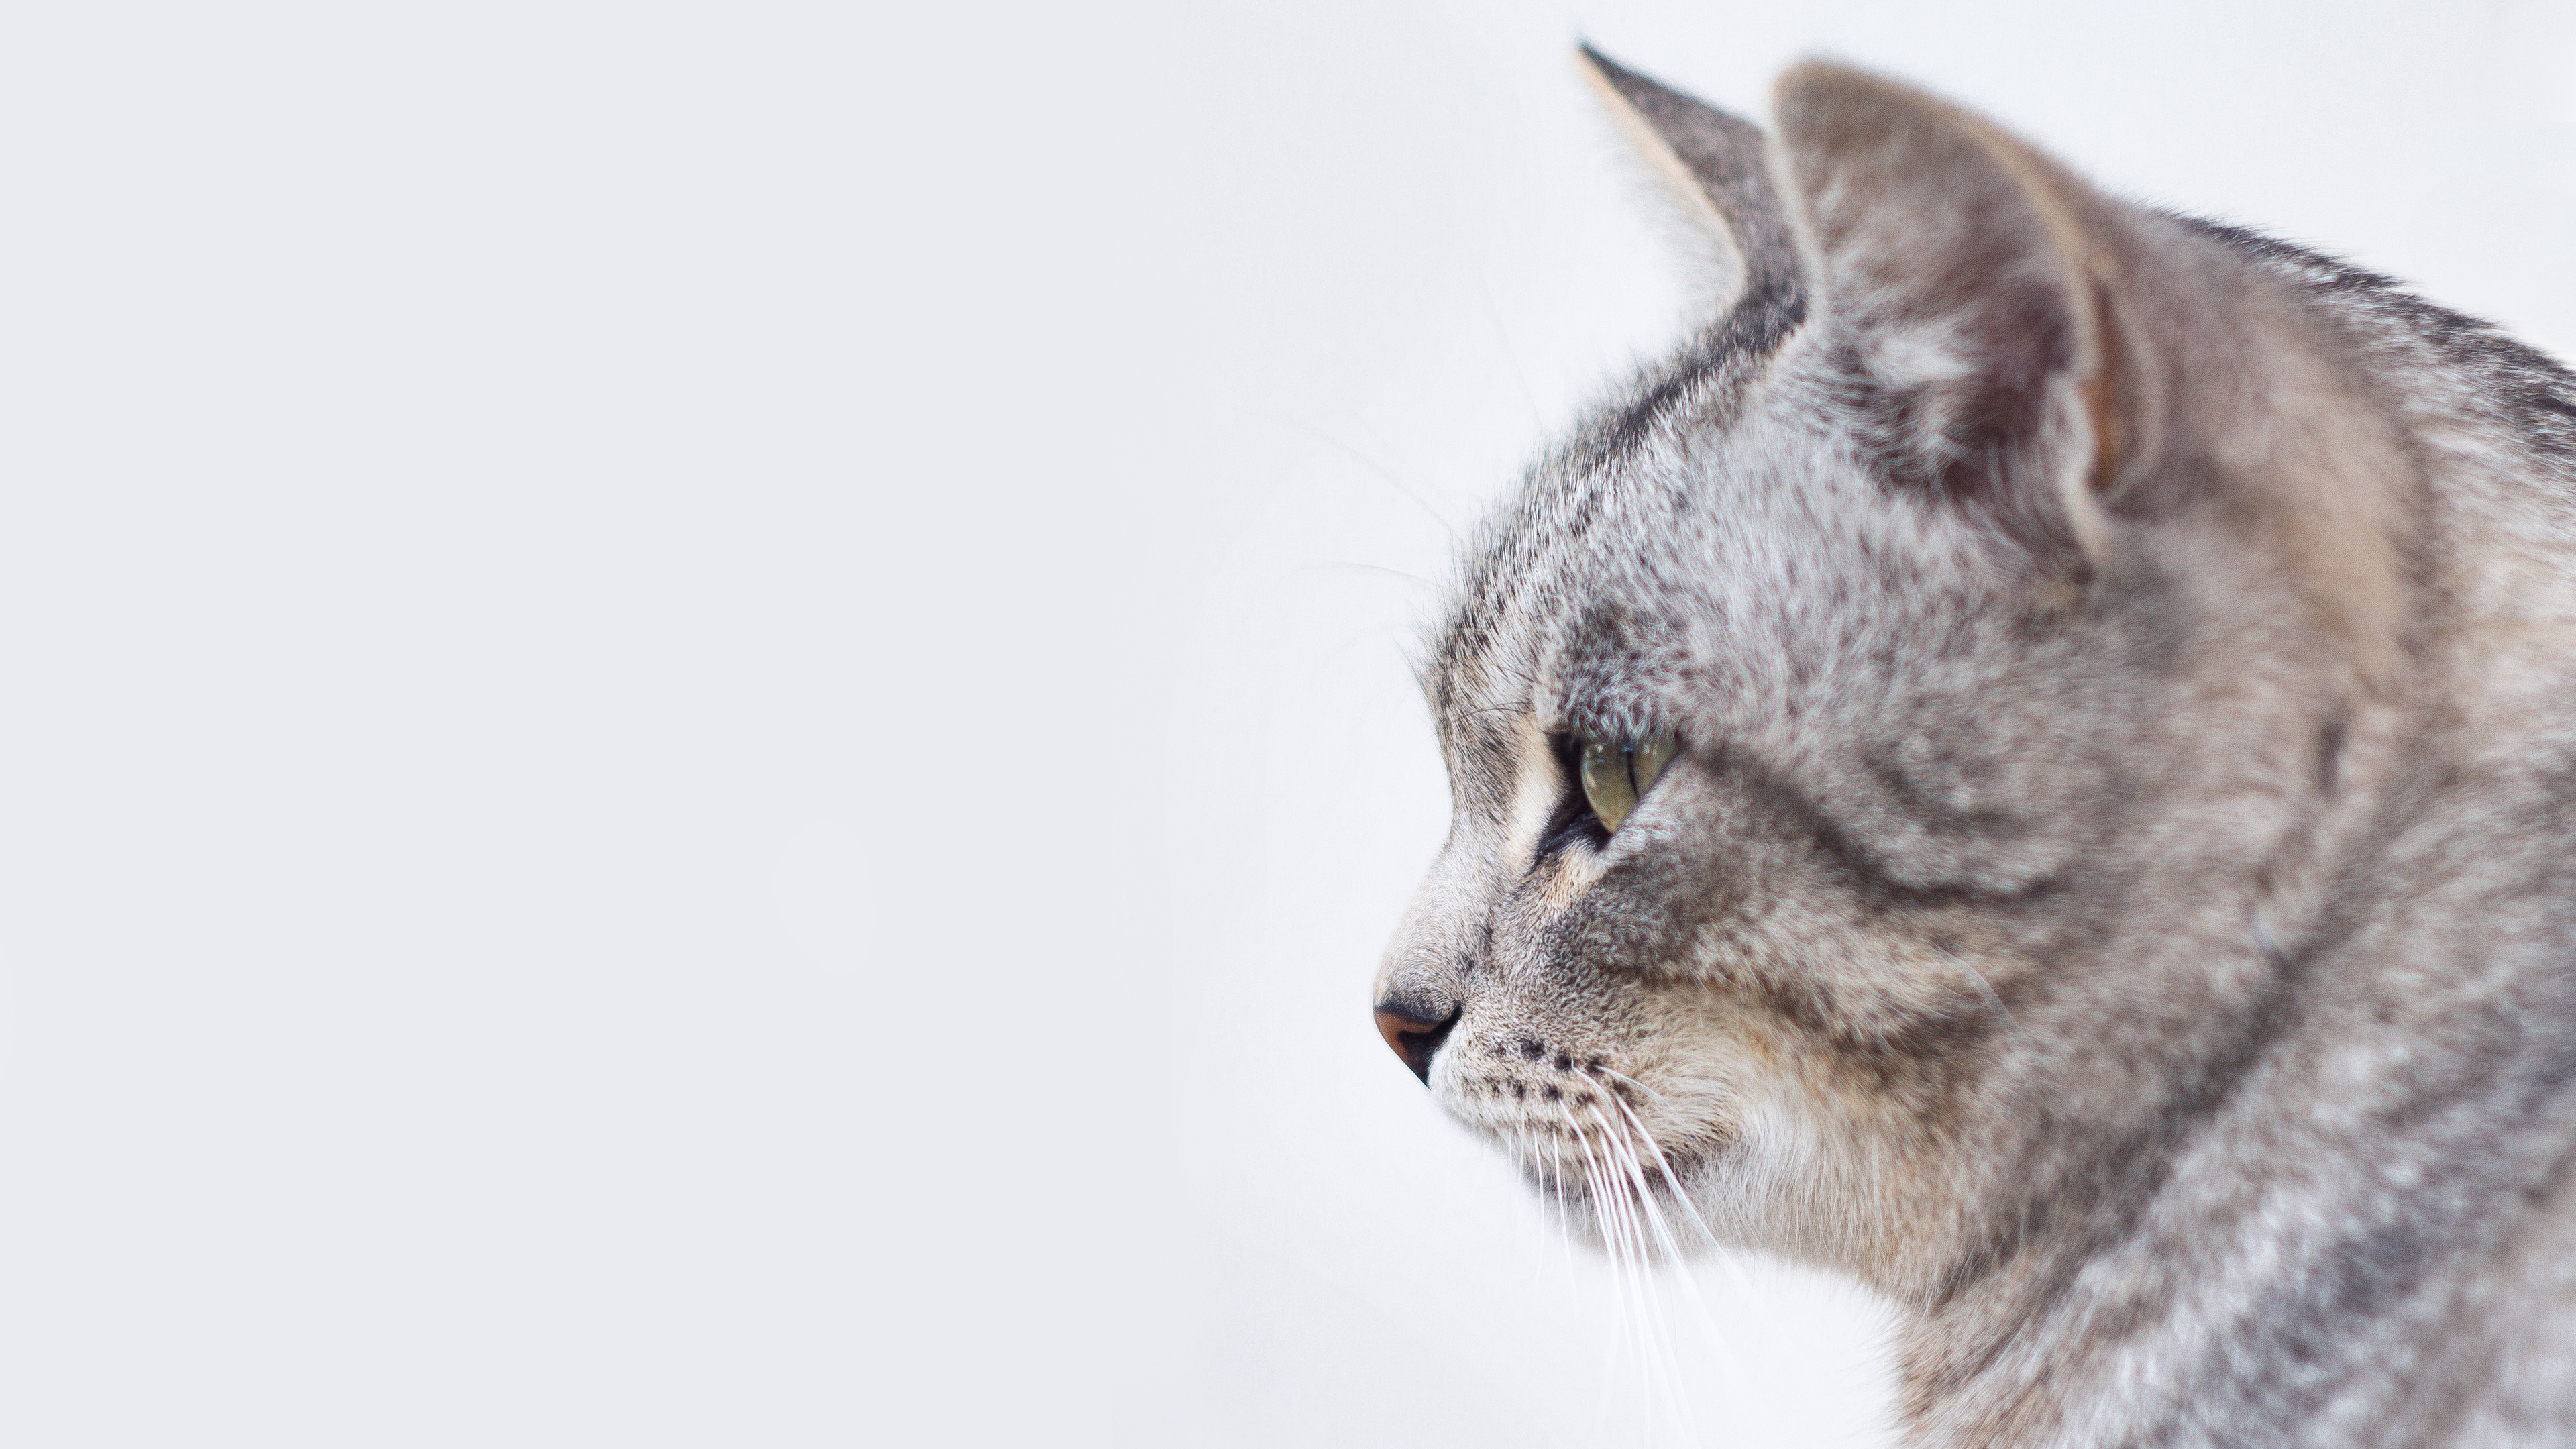
cute, profile, pet, kitten, cat, feline, mammal, face, nose, whiskers, kitty, furry, vertebrate, domestic, adorable, tabby cat, european shorthair, small to medium sized cats, cat like mammal, domestic short haired cat, pixie bob, american shorthair